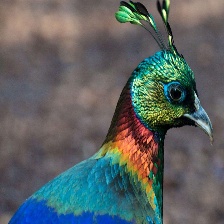
Species: HIMALAYAN MONAL
Scientific name: LOPHOPHORUS IMPEJANUS